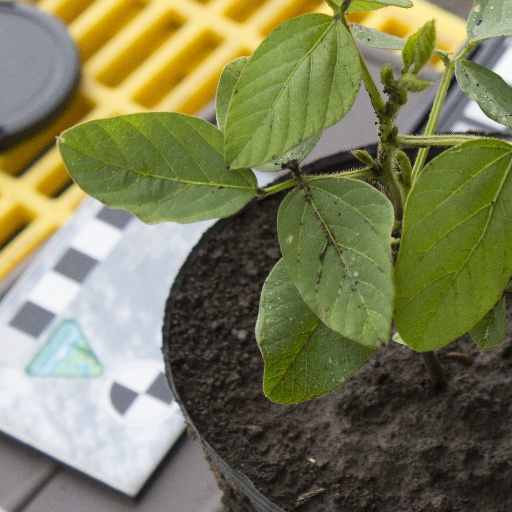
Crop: soybean